Coulomb's law

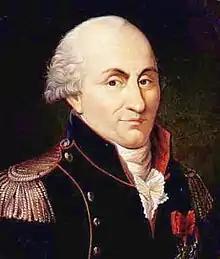
Charles-Augustin de Coulomb

Coulomb's inverse-square law, or simply Coulomb's law, is an experimental law of physics that calculates the amount of force between two electrically charged particles at rest. This electric force is conventionally called the "electrostatic force" or Coulomb force. Although the law was known earlier, it was first published in 1785 by French physicist Charles-Augustin de Coulomb. Coulomb's law was essential to the development of the theory of electromagnetism and maybe even its starting point, as it allowed meaningful discussions of the amount of electric charge in a particle.